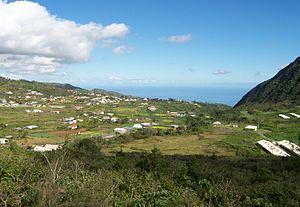
Dos d'Âne est un lieu-dit de l'île de La Réunion. Situé dans les Hauts de La Possession, une commune située au nord-ouest du territoire, il se présente sous la forme d'un îlet à vocation agricole installé sur un petit plateau en surplomb de la vallée creusée par la Rivière des Galets, à environ mille mètres d'altitude. Base de départ pour les adeptes du deltaplane, il accueille par ailleurs des locaux de l'Institut de l'image de l'océan Indien, dont le siège est au Port.